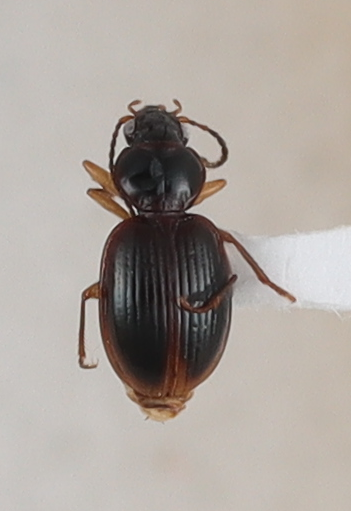
Scientific name: Mecyclothorax discedens
Plot: 7
Trap: W
Collected: 20240814